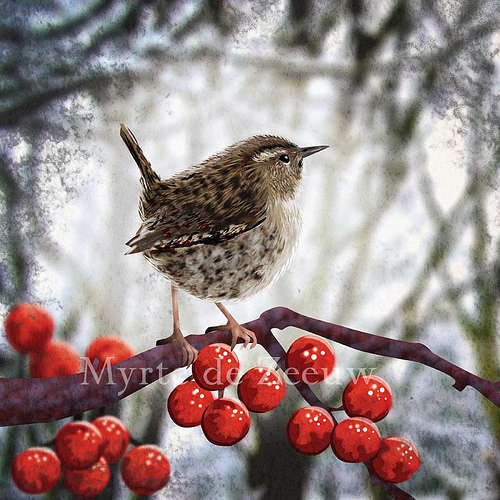
a small pudgy bird with a spotted underbelly and pointed beak
this is a bird with black spots on its feathersa small bird with a white belly with dispersed black dots, a light green superciliary, a black eyebrow, forest green crown, and a green and black bill.
this small brown bird has a straight beak and small feet.
this small bird has a short body and small head with a multicolor pattern of feathers.
this small round bird has a tail sticking upwards and a small pointed beak.
this bird has wings that are brown and has a white body
this particular bird has a belly that is white with brown and black patches
this bird is brown with white and has a very short beak.
this bird has wings that are brown and has a white belly
Species: Winter Wren